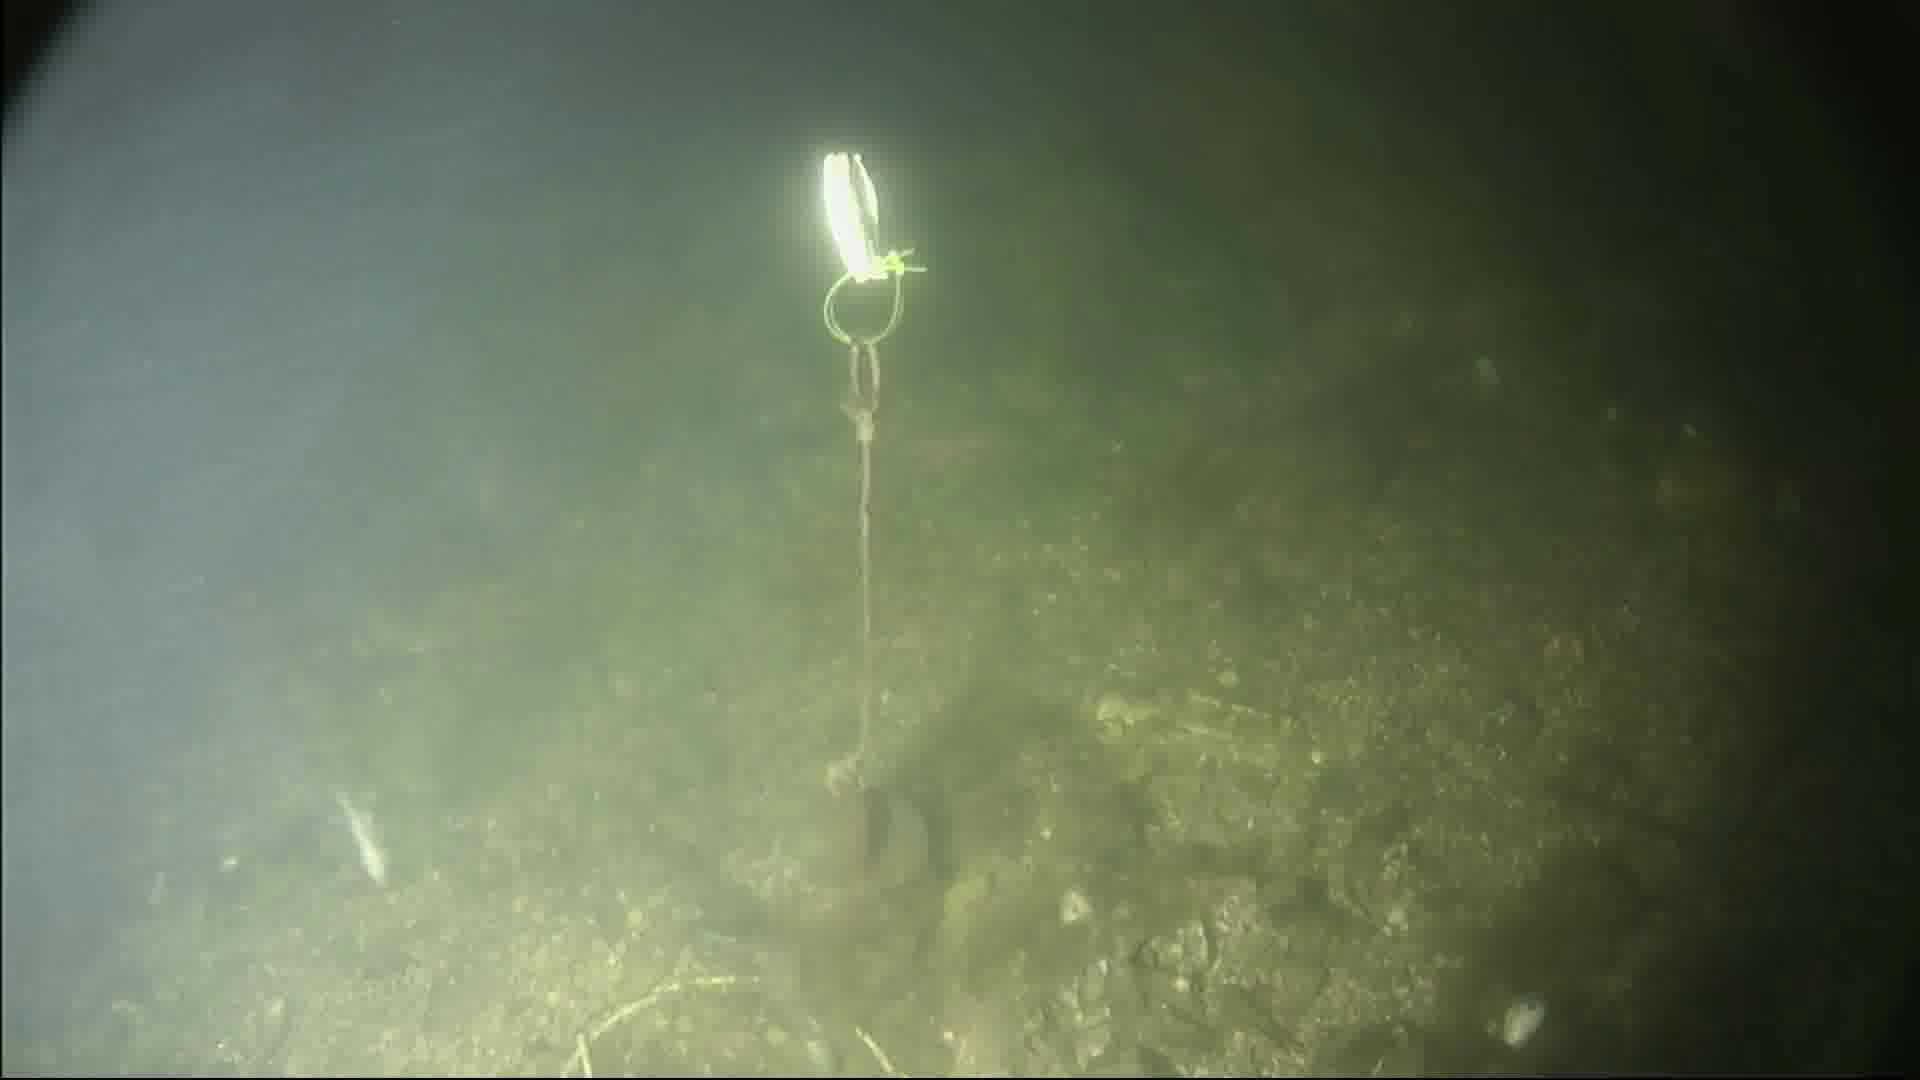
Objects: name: small_fish